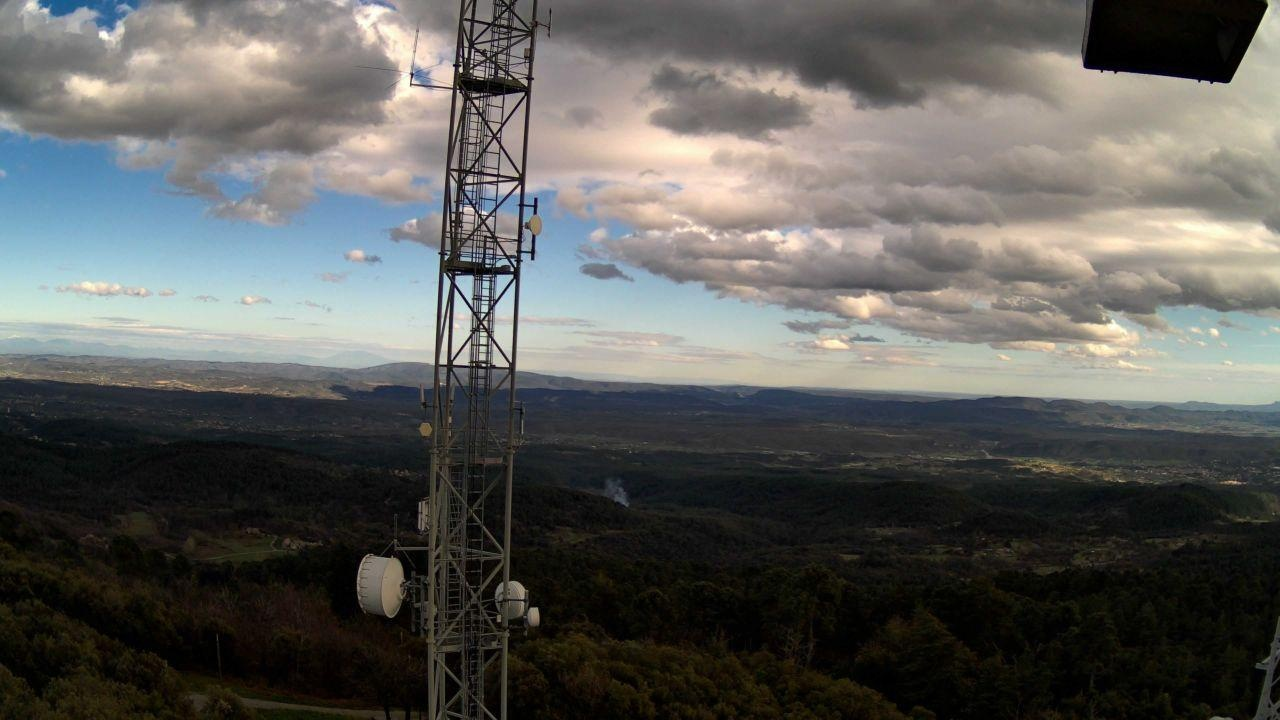
Fire: no
Smoke: yes